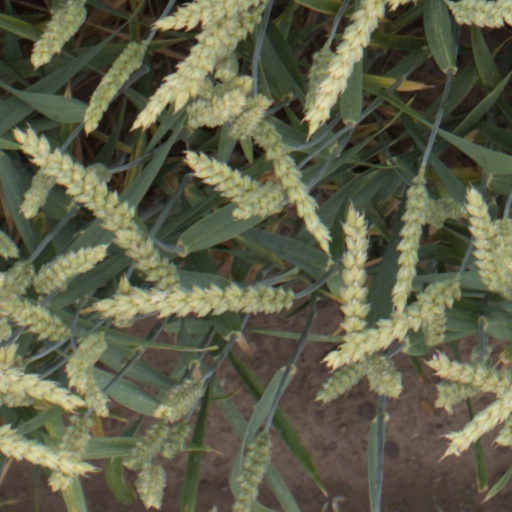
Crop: wheat